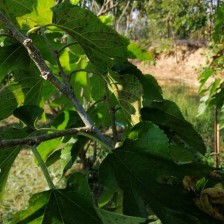
Variety: RedKing